Balto

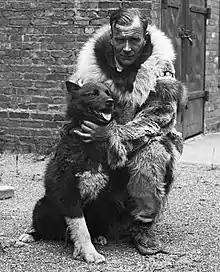

As the serum run progressed, additional teams were recruited as Alaskan governor Scott Cordelle Bone worried about Seppala's team experiencing fatigue. Kaasen was appointed to drive a team of Seppala's dogs originally set aside for company business during the run, with Fox chosen by Seppala as the leader. Kaasen, however, chose Balto to co-lead alongside Fox, a move Seppala later disagreed with as he felt Balto was not worthy to be a lead dog. Balto had been largely untried as a sled dog prior to the run, but Kaasen expressed confidence in Balto's abilities and likely identified with him. The serum package was handed to Kaasen by Charlie Olson in Bluff at 10:00 p.m. on February 1. The blizzard quickly began to bear down on the team, causing them to become lost and confused. This prompted Kaasen to move Balto to the lead, yelling at him, "Go home, Balto." Balto's ability to pull heavy freight allowed him to steadily navigate the team through the storm; at one point, Balto stopped in front of a patch of ice on the Topkok River that broke underneath him, saving Kaasen's life along with the entire team. Kaasen suffered frostbite after his sled flipped and the serum package fell into the snow, forcing him to search bare-handed for it.